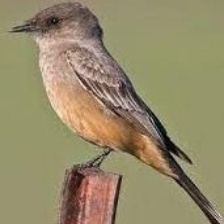
Species: SAYS PHOEBE
Scientific name: SAYORNIS SAYA